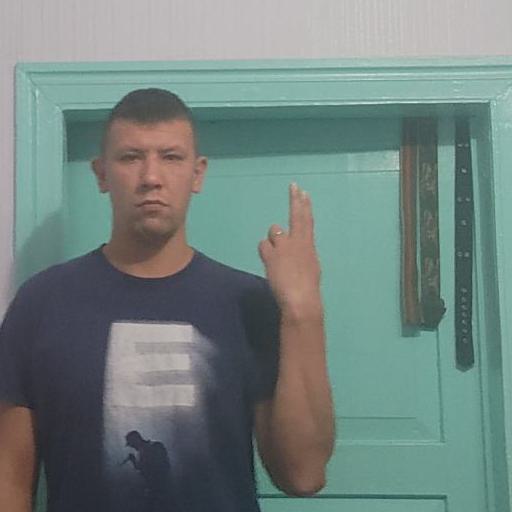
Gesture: two_up_inverted